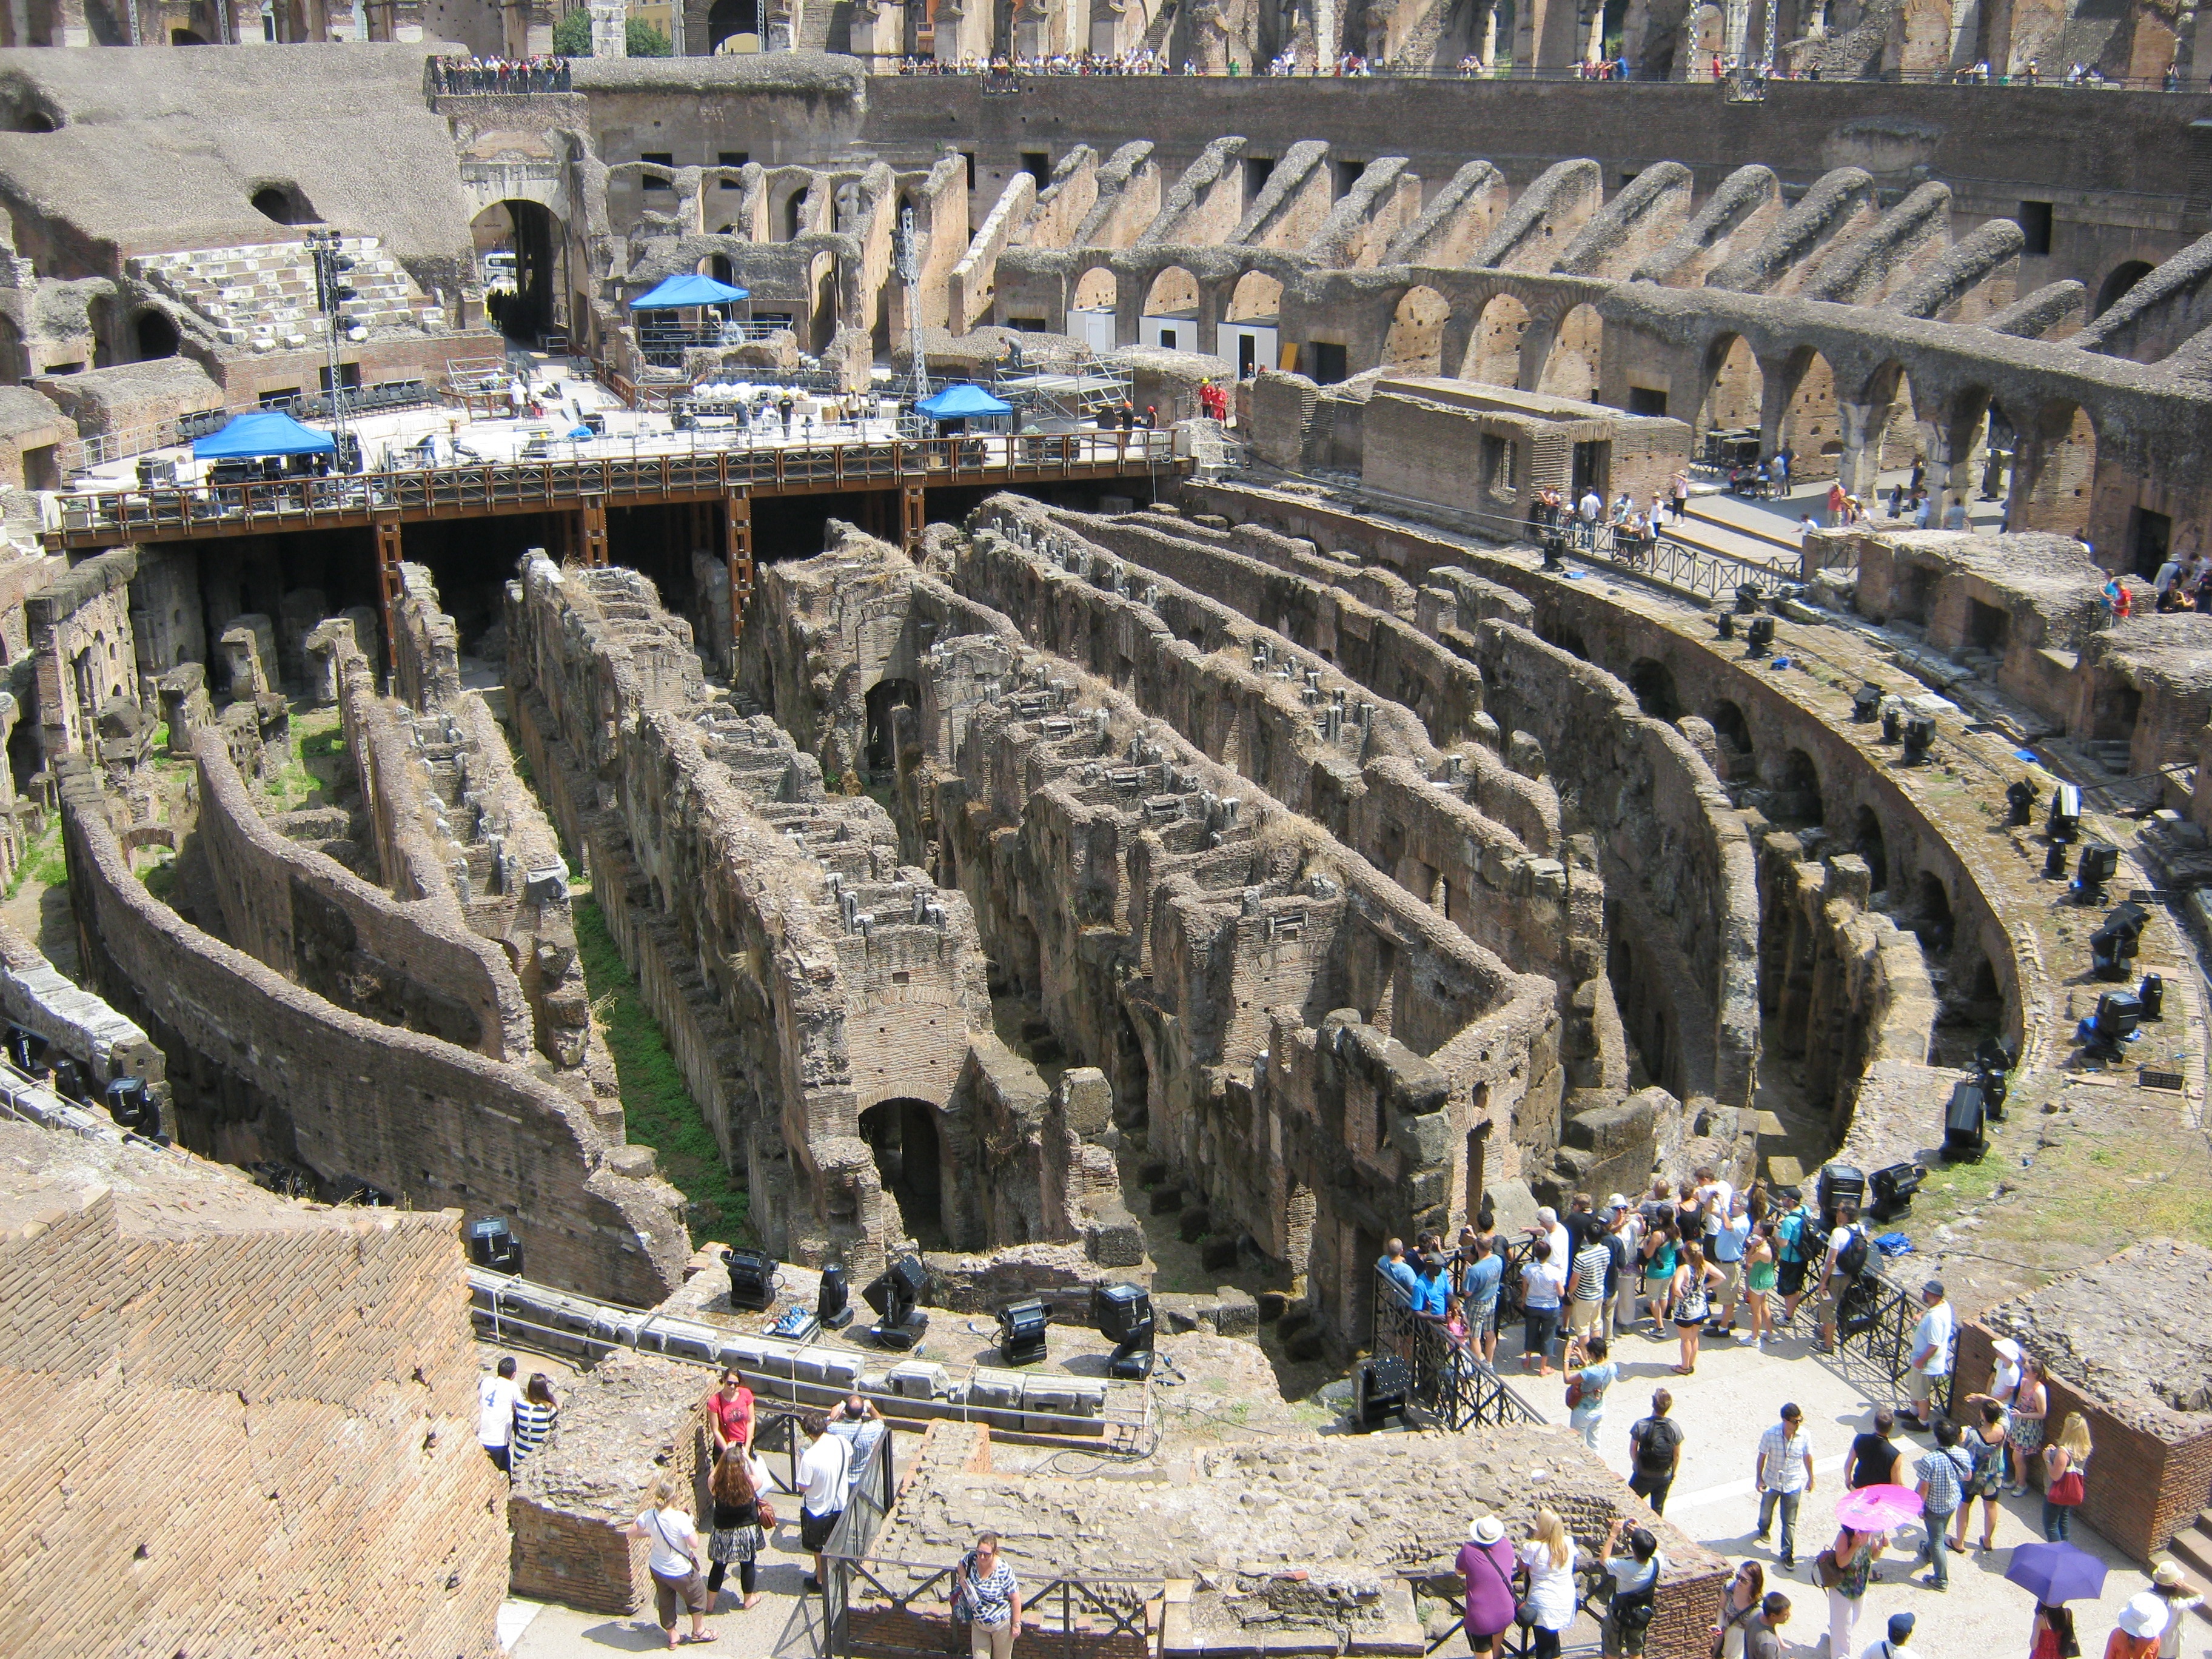
italy, tourism, colosseum, arena, amphitheatre, history, ancient rome, aerial photography, ancient history, human settlement